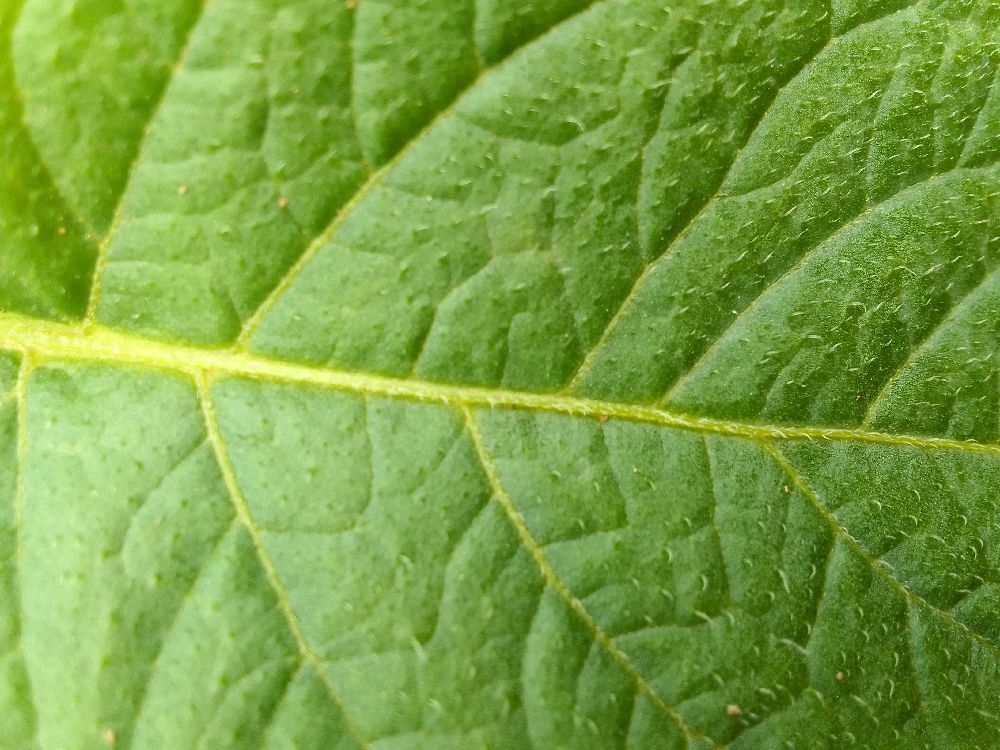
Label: Healthy